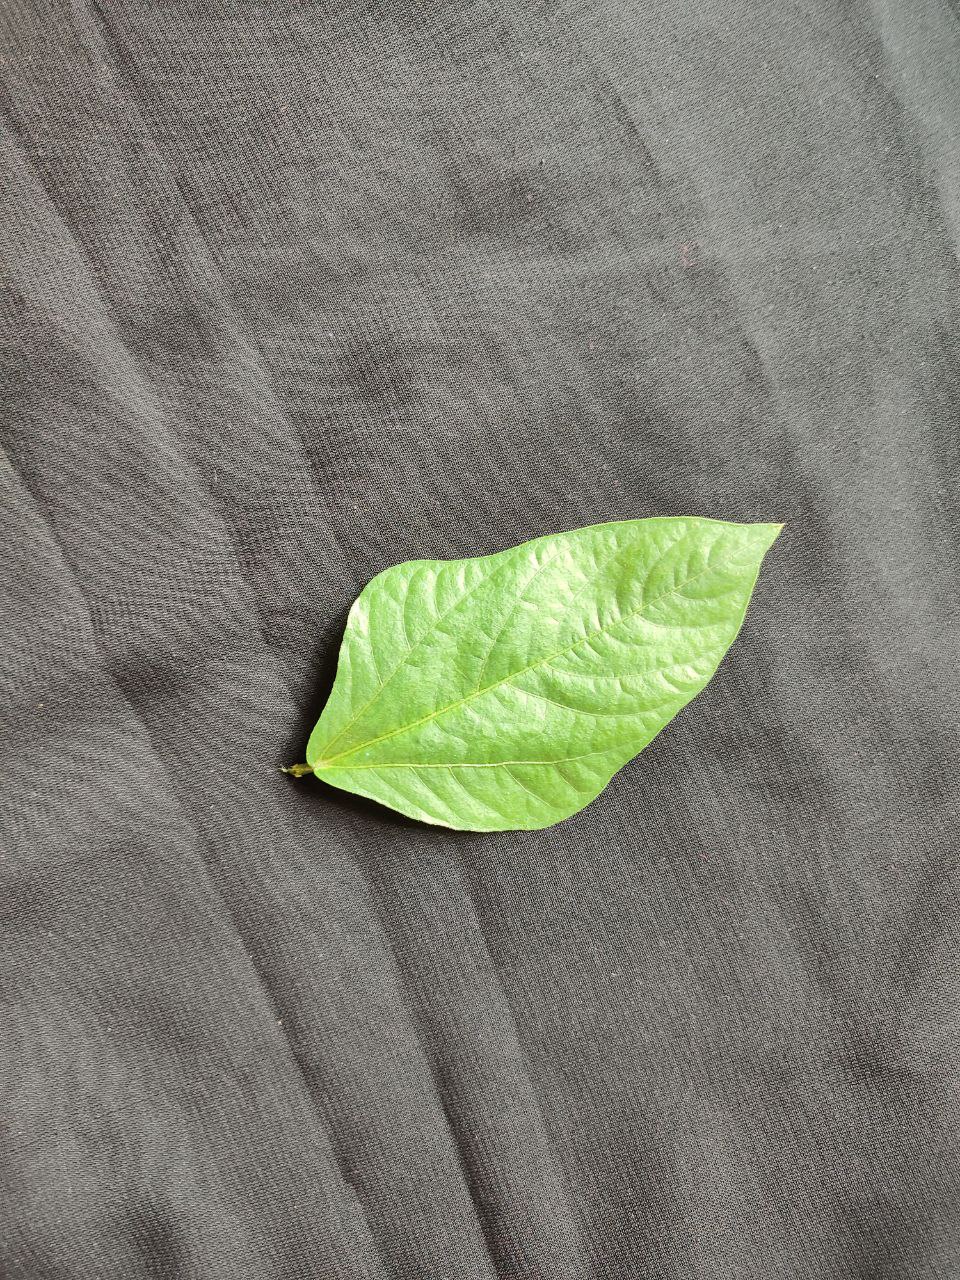
Crop: cowpea
Leaf condition: Fresh Leaf